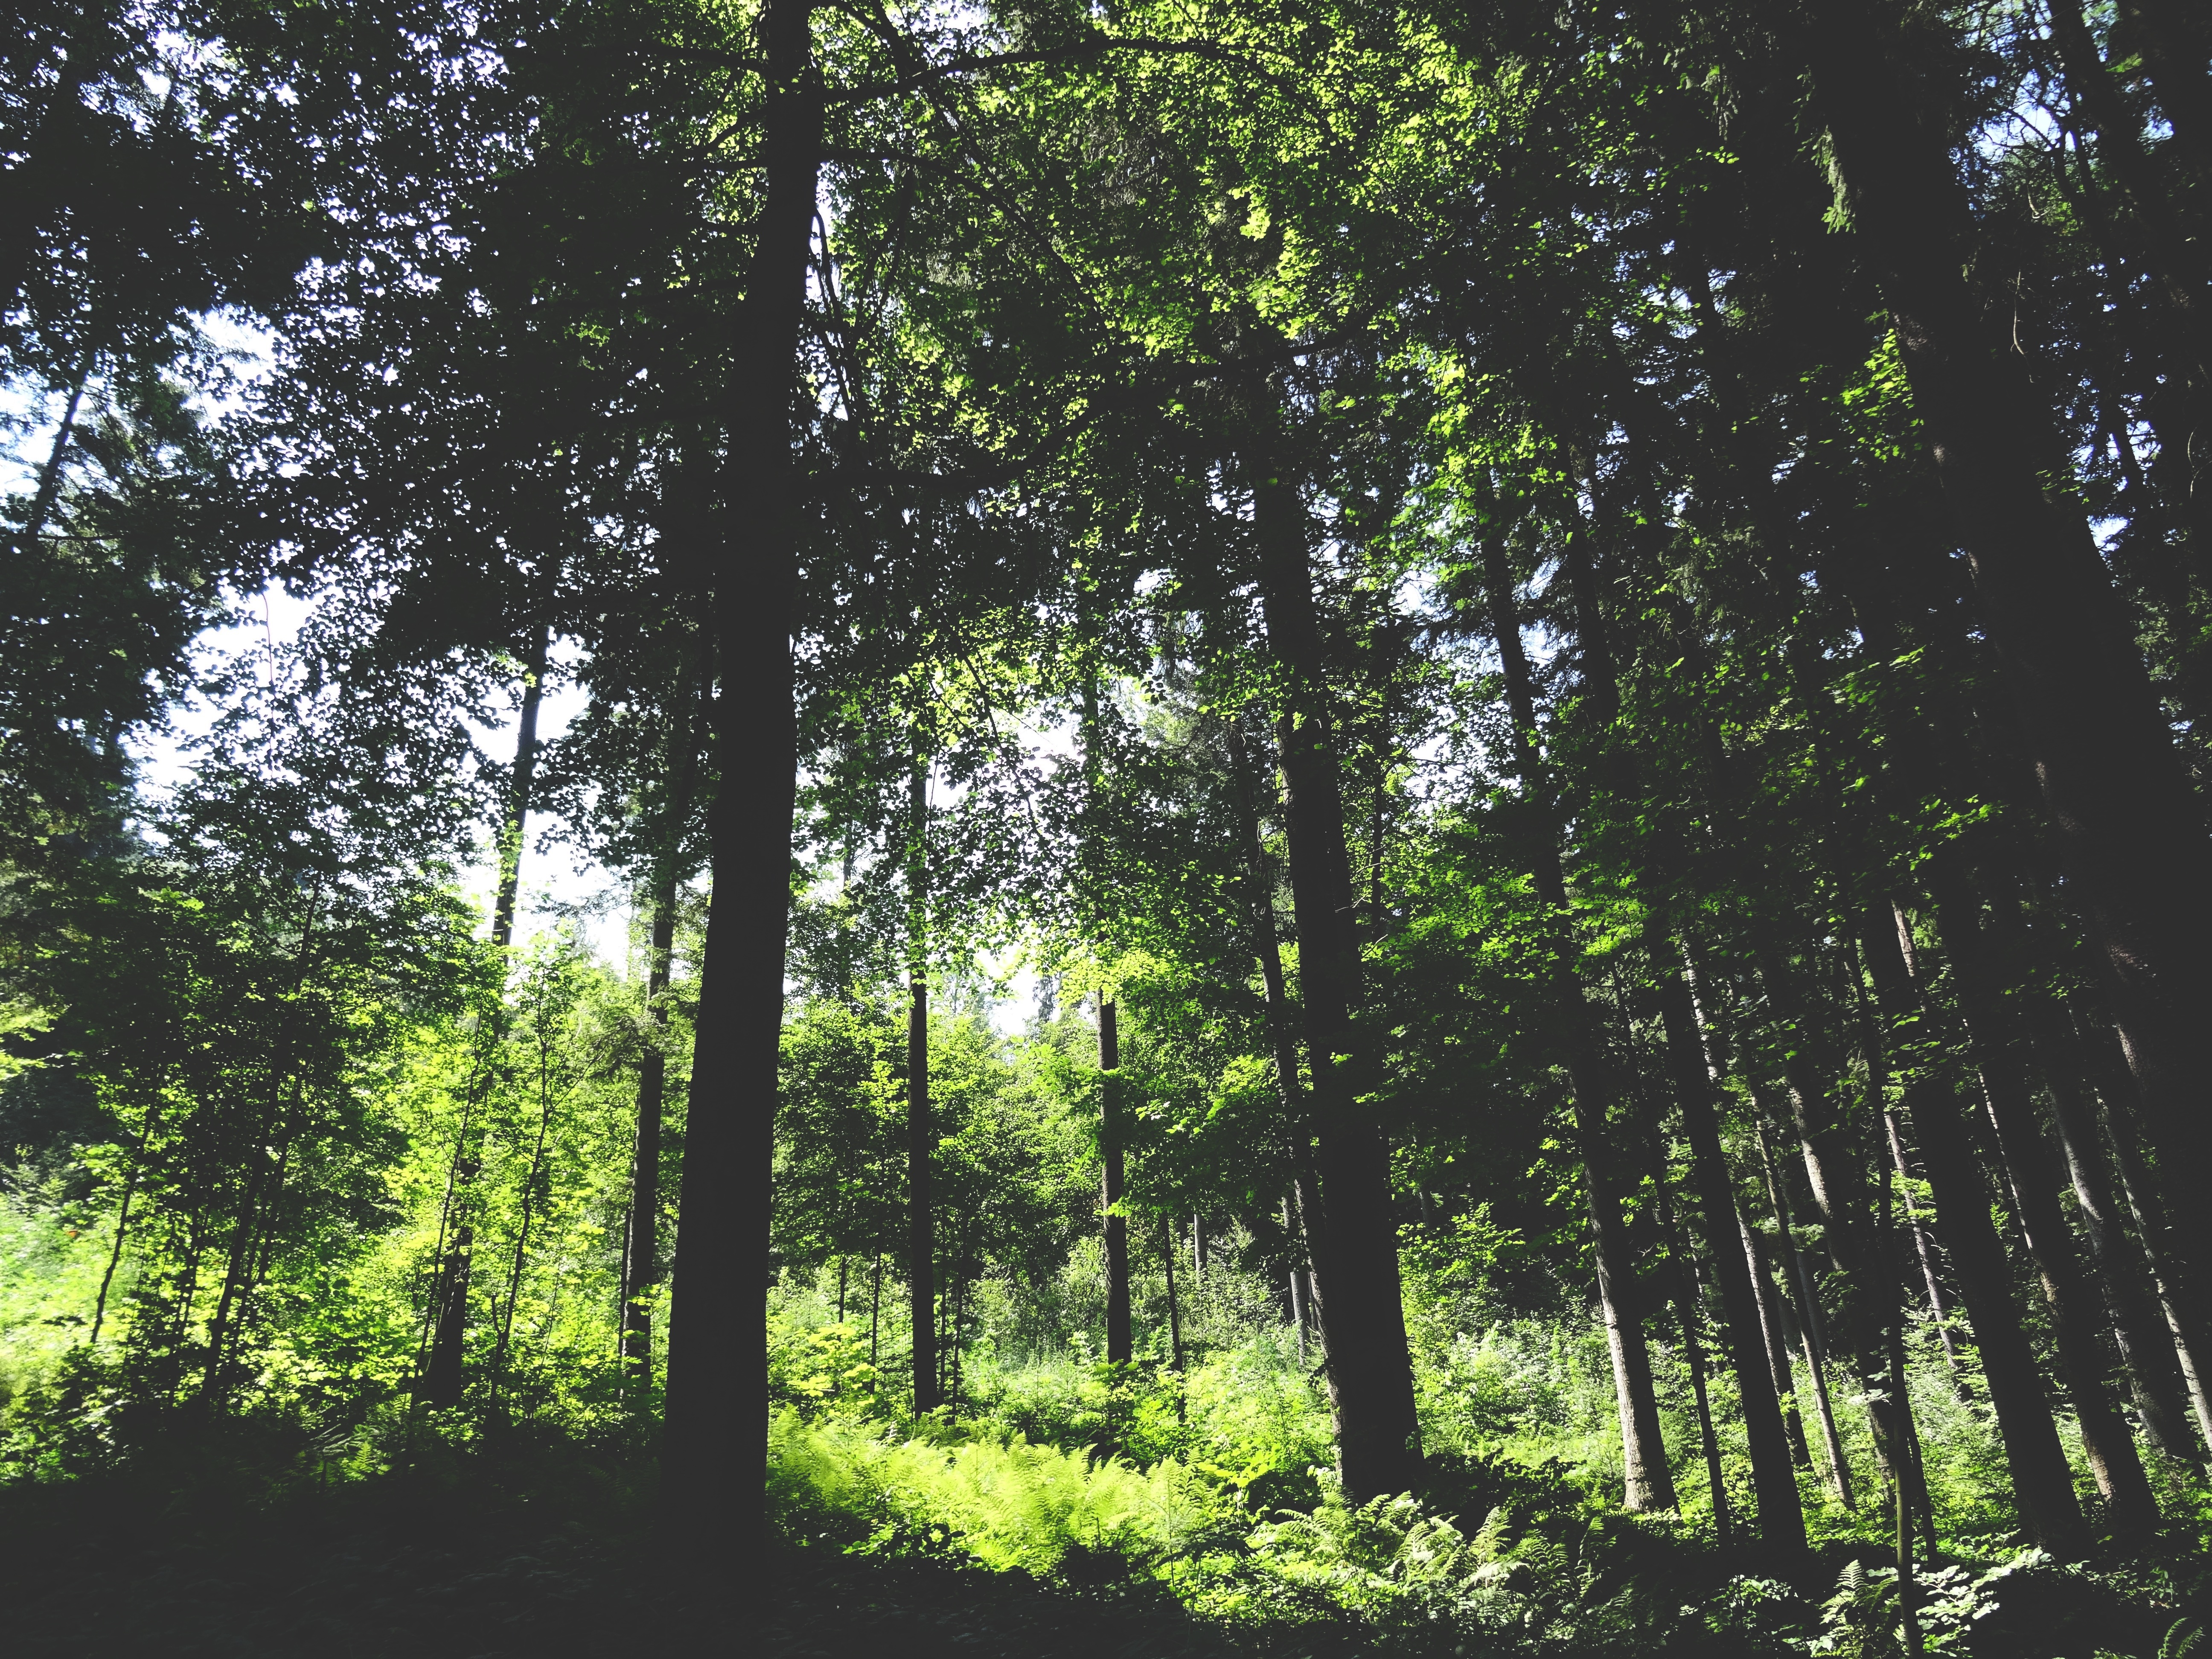
tree, nature, forest, branch, plant, meadow, sunlight, leaf, flower, green, jungle, botany, rainforest, deciduous, grove, woodland, habitat, ecosystem, biome, old growth forest, natural environment, woody plant, temperate broadleaf and mixed forest, temperate coniferous forest